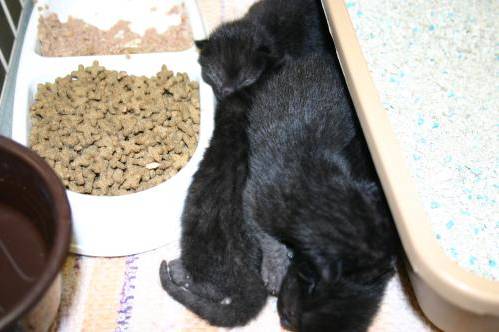
Label: cat